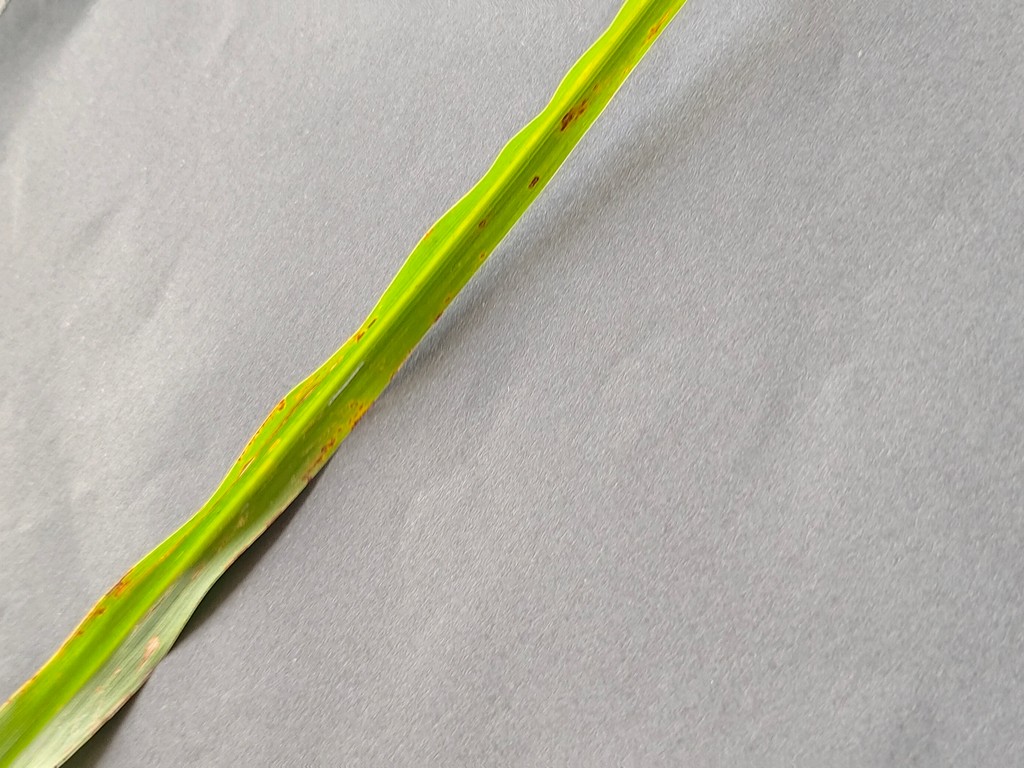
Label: Unhealthy